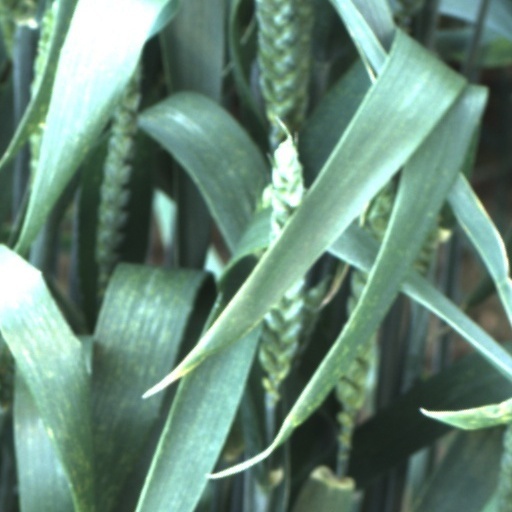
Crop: wheat